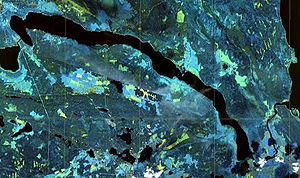
Sukhodolskoje
Sukhodolskoje er en 30 km lang sø på det Karelske næs i Priozerskij rajon i Leningrad oblast i Rusland. Søen er en del af Vuoksiflodens afvandingsområde, og udgør den sydlige arm, som har udløb i Burnajafloden.